Battle of Oltenița

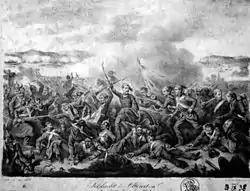
"Battle of Oltenița" by Karl Lanzedelli

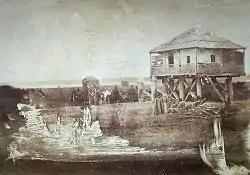
The Oltenița Quarantine in 1854, photograph by Carol Szathmari

On 2 November 1853 the vanguard of an Ottoman force under Omar Pasha crossed the Danube in eastern Wallachia and occupied the fortified quarantine post near the village of Oltenița, opposite the Turtukai fortress. First, one battalion of the Ottomans crossed over, followed by another; they managed to carry out some fortification work. According to the report of Omar Pasha, there were three companies of ordinary infantry and two companies of riflemen, as well as 150 horsemen and 6 cannons on the bridgehead. Several batteries of artillery were placed on the right (Ottoman) bank of the Danube, as well as on the island near the quarantine. Omar Pasha himself remained in Turtukai during the battle. On 4 November, Russian troops under the command of General Dannenberg attacked the fortified positions of the Ottomans. Russians had 8 battalions of infantry and 9 squadrons of cavalry (about 6000 people in total). At first, for two hours, Russian artillery (16 guns) fired, gradually shifting positions closer and closer to the Ottoman line of defense. Then, deciding that the return fire was already sufficiently weakened, the Russians moved all their infantry into the attack. The infantry moved in dense battalion columns, under the fierce fire of Turkish riflemen and guns, and suffered heavy losses. The attackers advanced to the moat, but there they were ordered to retreat, having lost about 970 men in total.